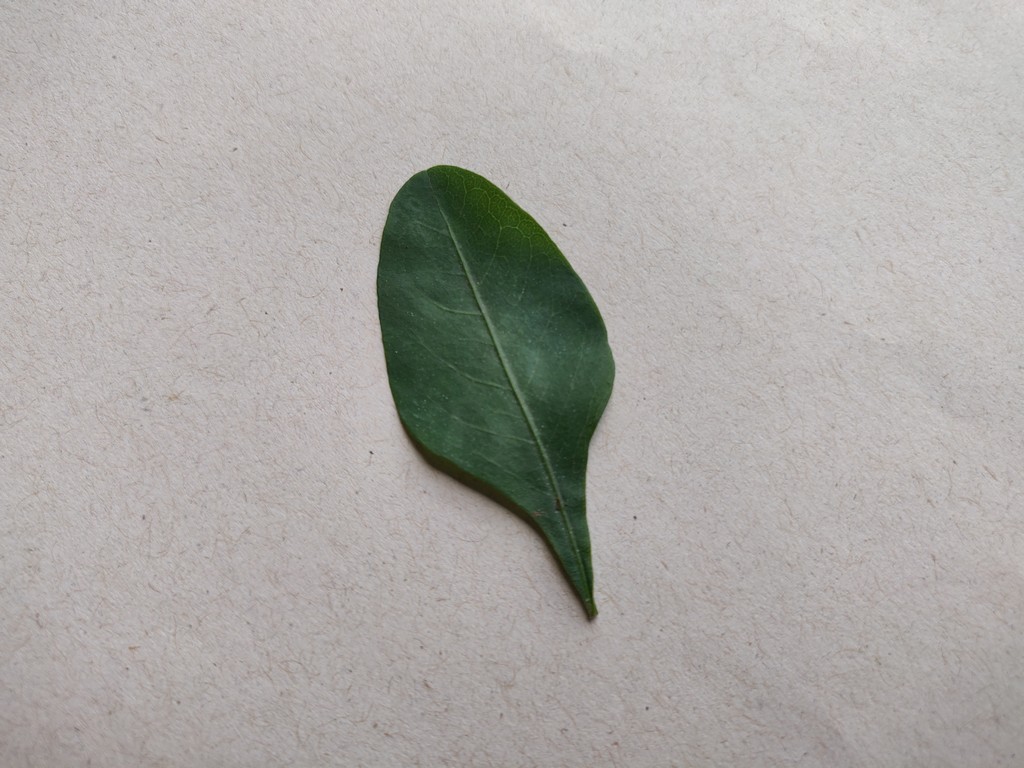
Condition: Healthy
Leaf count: single
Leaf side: front